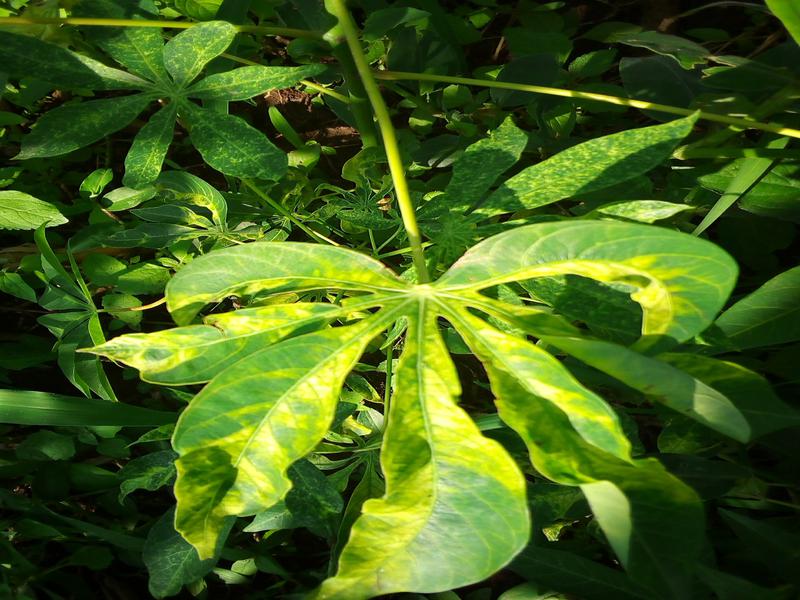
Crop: cassava
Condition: mosaic_disease